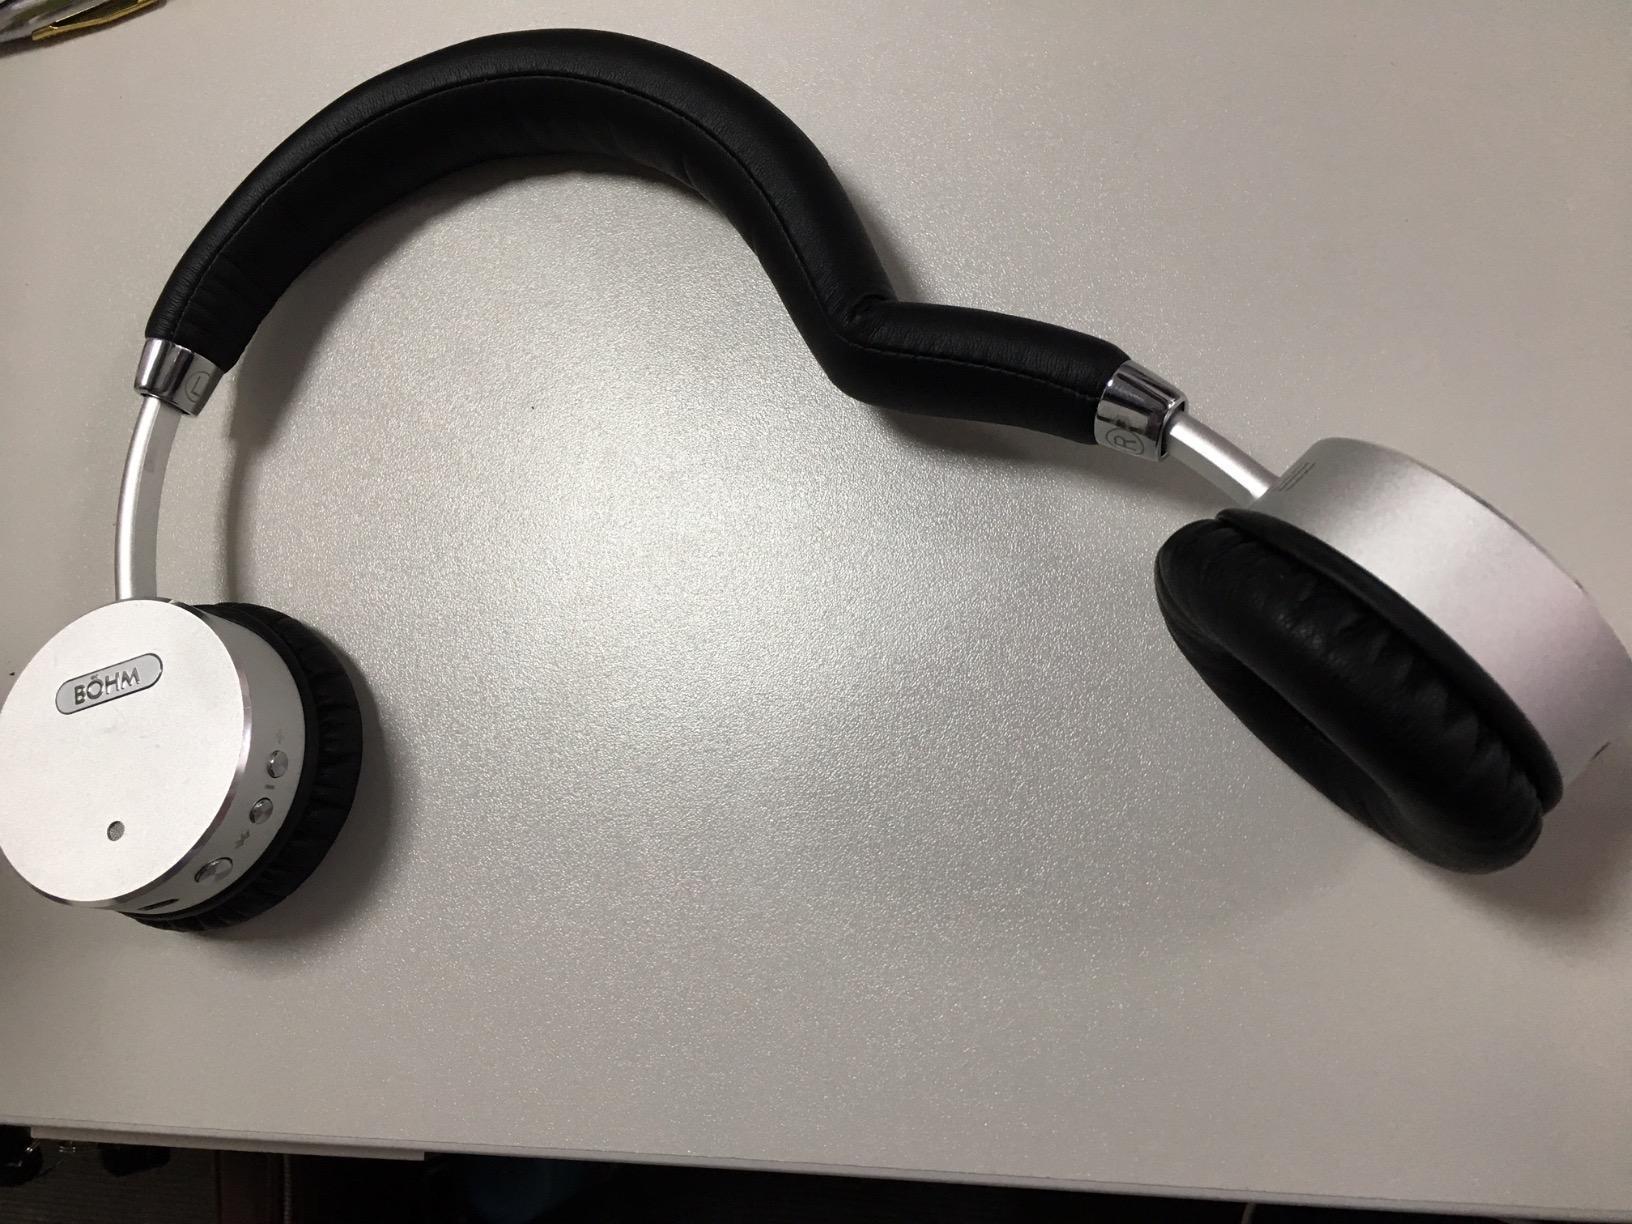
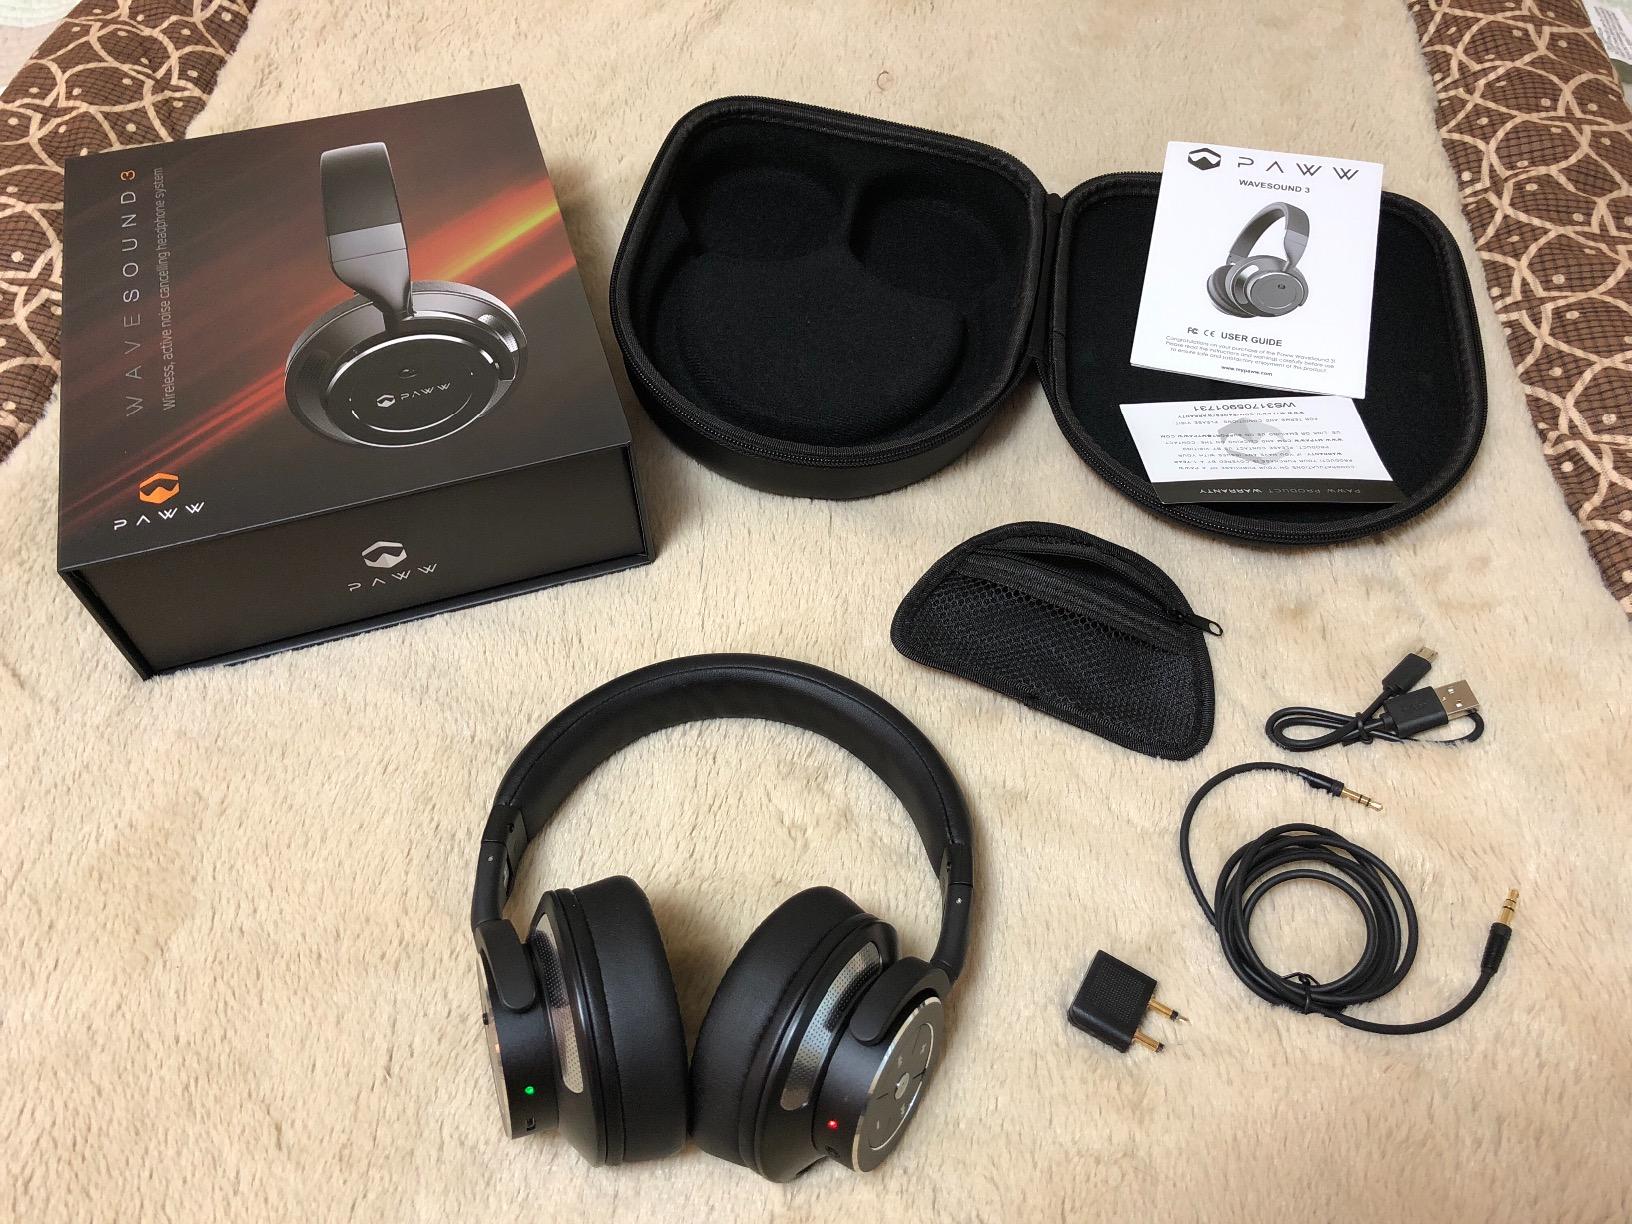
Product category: headphones
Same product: no